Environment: real
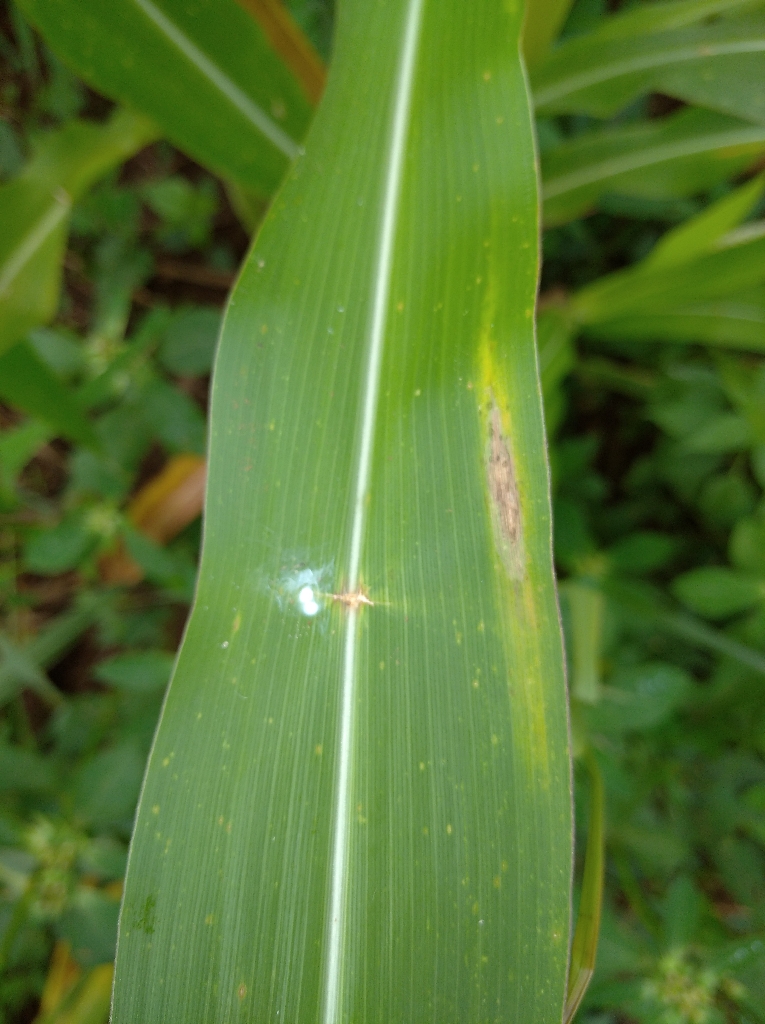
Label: northern_corn_leaf_blight